Esperanza Roy

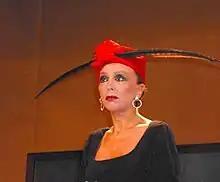
Roy in 2001

Roy began acting with revue shows before she debuted in film in 1962. Prior to acting, Roy had trained professionals as a dancer. In the 1970s, Roy would appear in several horror films, including Jesús Franco's thriller "X-312: Flight to Hell" (1971), "A Candle for the Devil" (1973) opposite Aurora Bautista and Judy Geeson, the zombie film "Return of the Blind Dead" (1973) and erotic movie "La Zorrita en Bikini" (1976), directed by Ignacio F. Iquino.